Foxhall Stadium

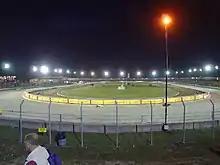
Foxhall Stadium

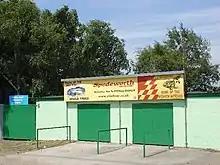

Foxhall Stadium is a Stock car and speedway stadium located in Foxhall near Ipswich. The stadium is run by Spedeworth Motorsports stock car promoters. The stadium opened in 1951 and has been in continuous operation since.